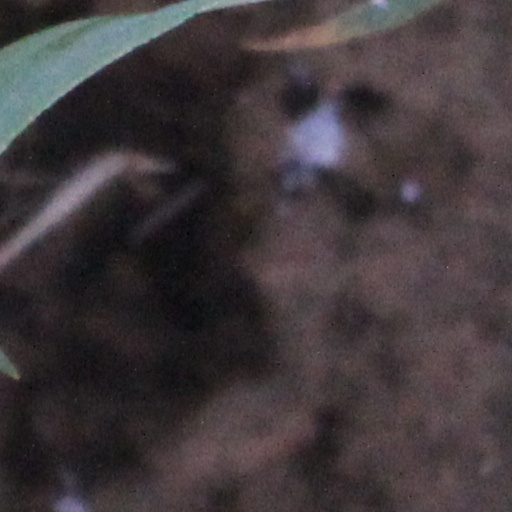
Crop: wheat